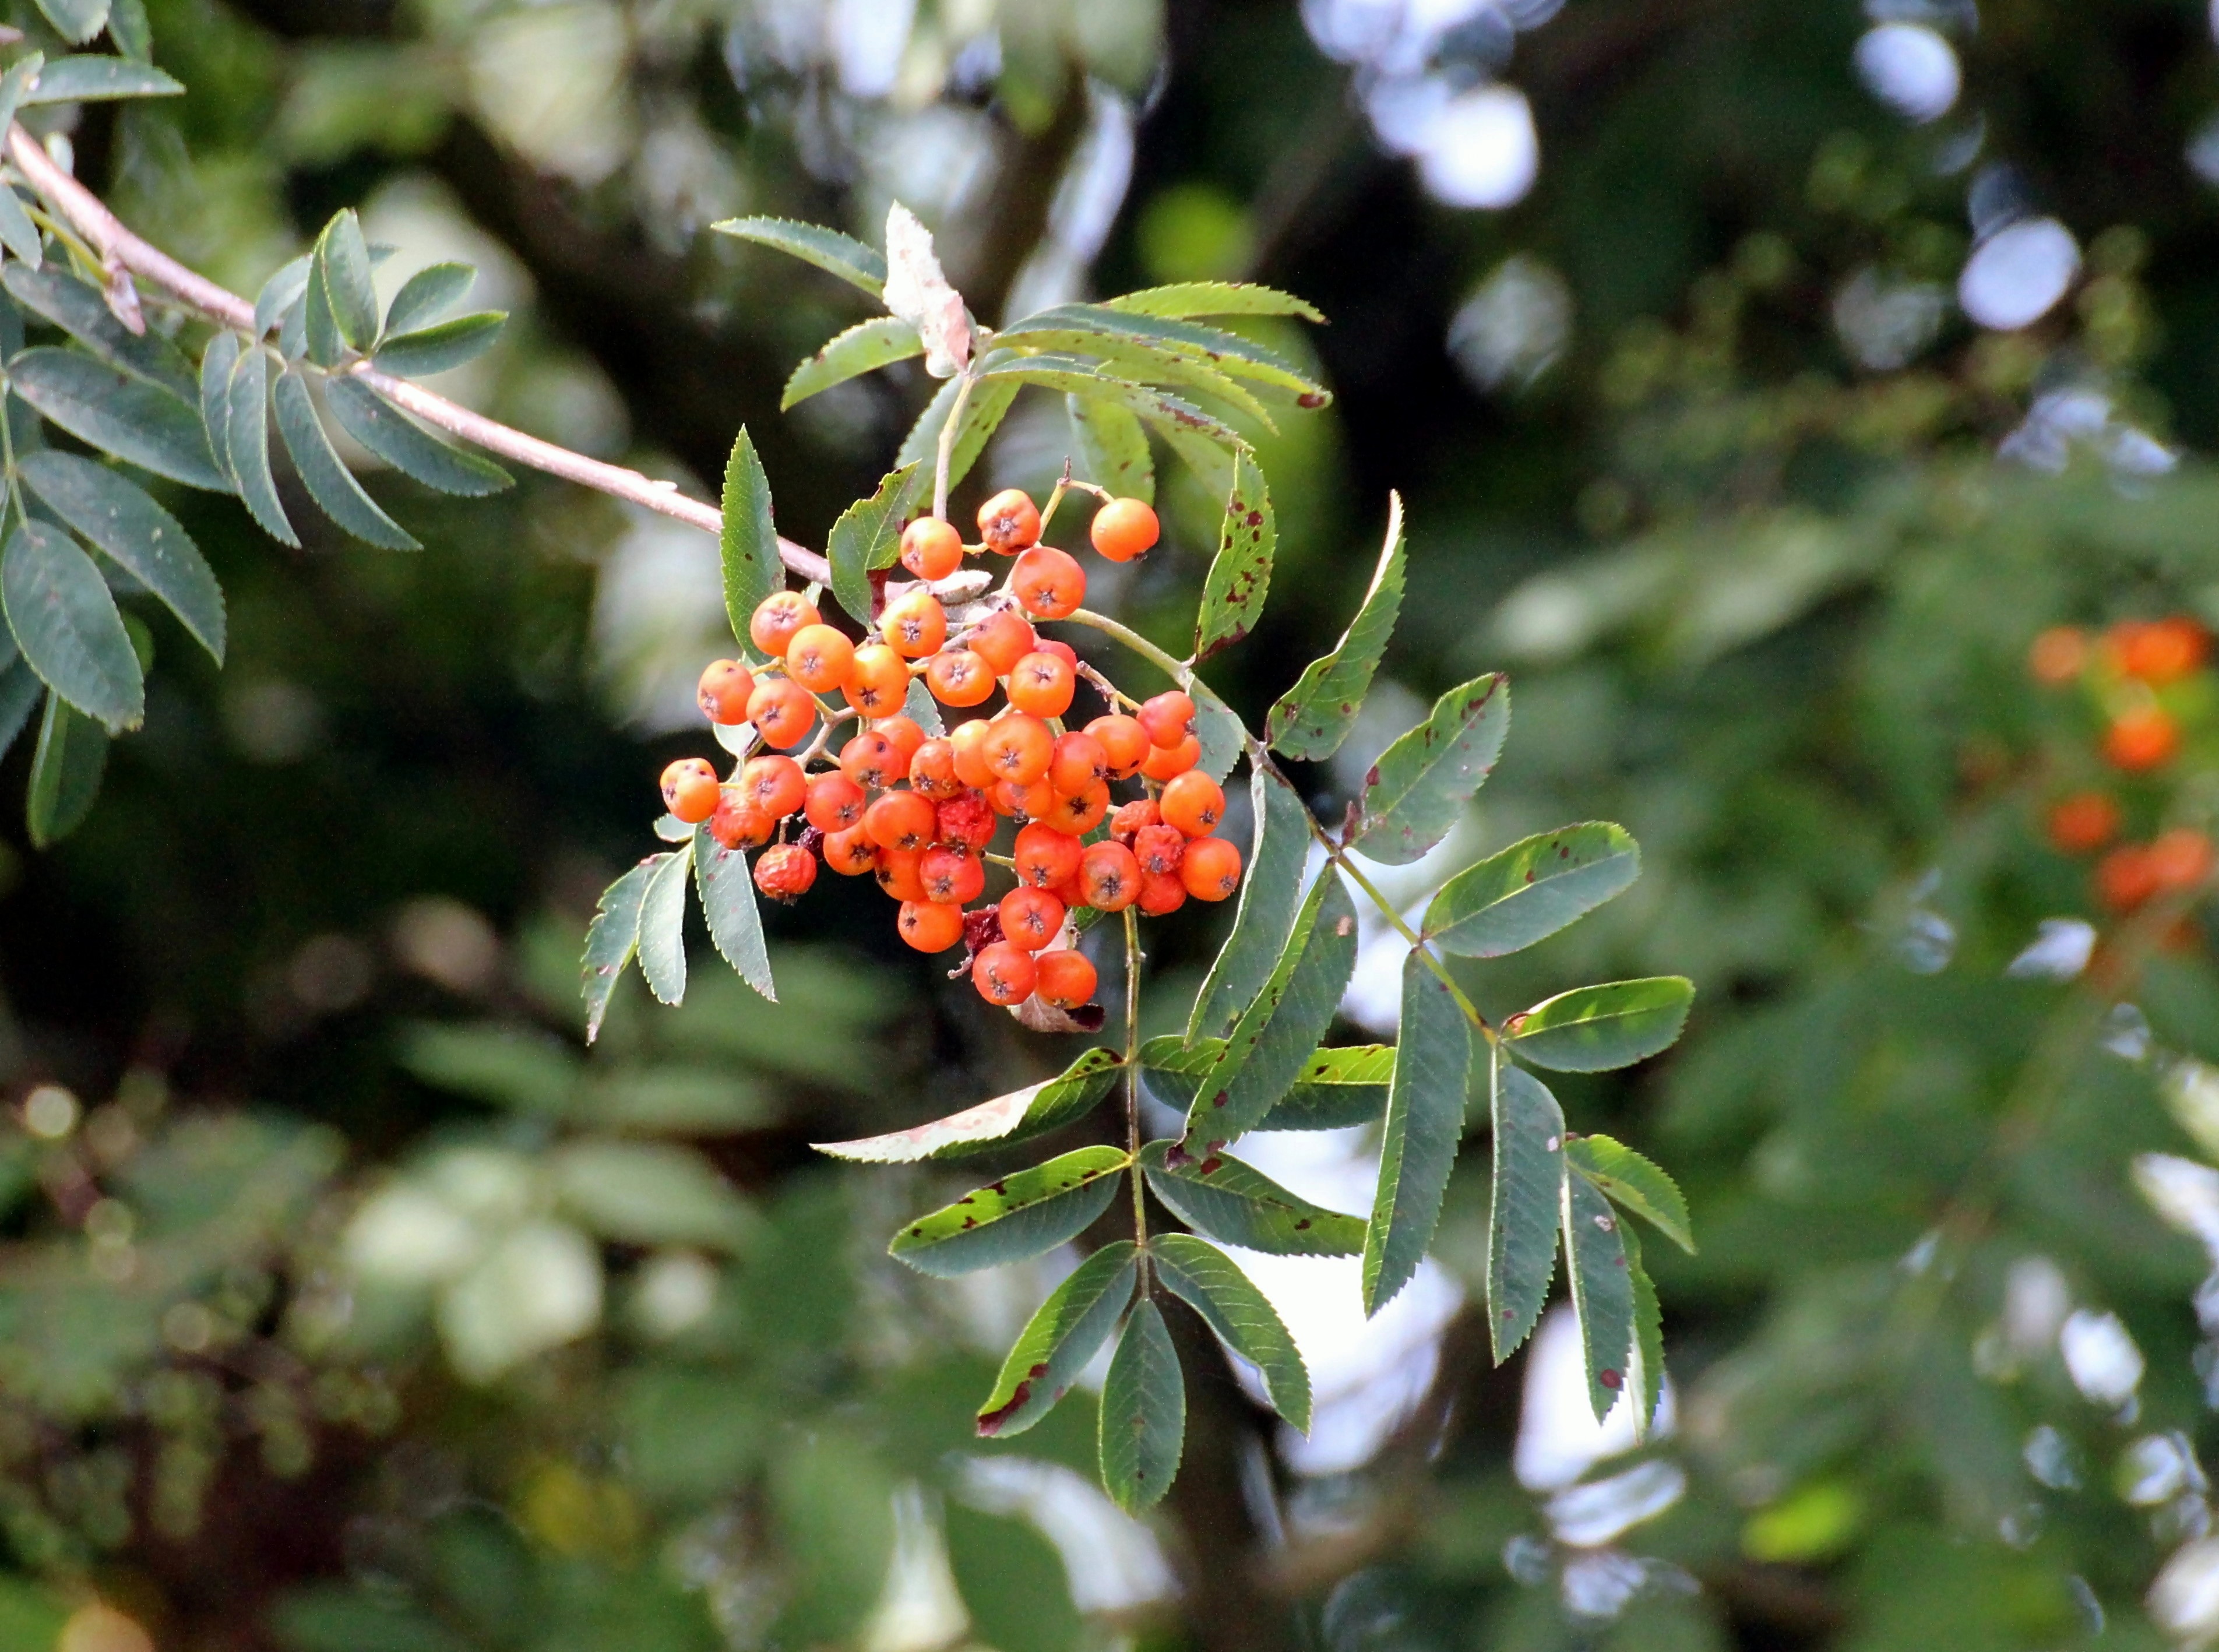
tree, nature, branch, blossom, plant, fruit, berry, leaf, flower, produce, evergreen, autumn, botany, garden, flora, wildflower, holly, shrub, large, rowan, pyracantha, macro photography, sorbus, flowering plant, rose family, rosaceae, firethorn, woody plant, land plant, aquifoliaceae, aquifoliales, evergreen shrubs, maloideae